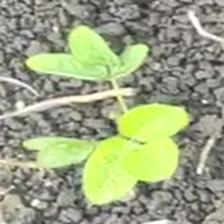
Weed species: Asian_Pigeonwings_(Clitoria Ternatea)